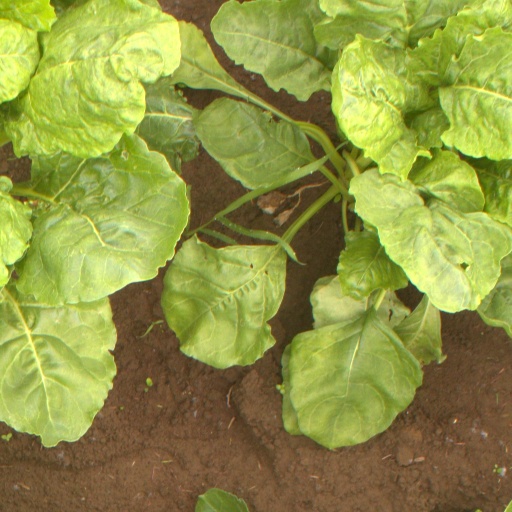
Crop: sugar beet